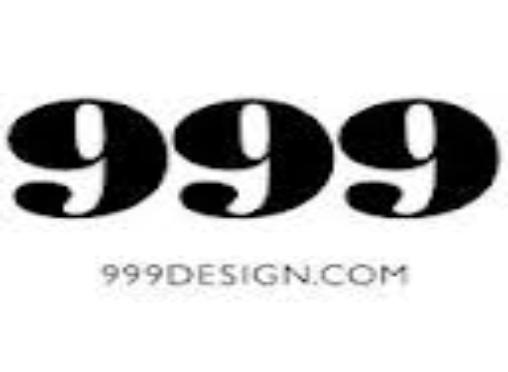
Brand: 999
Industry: Medical